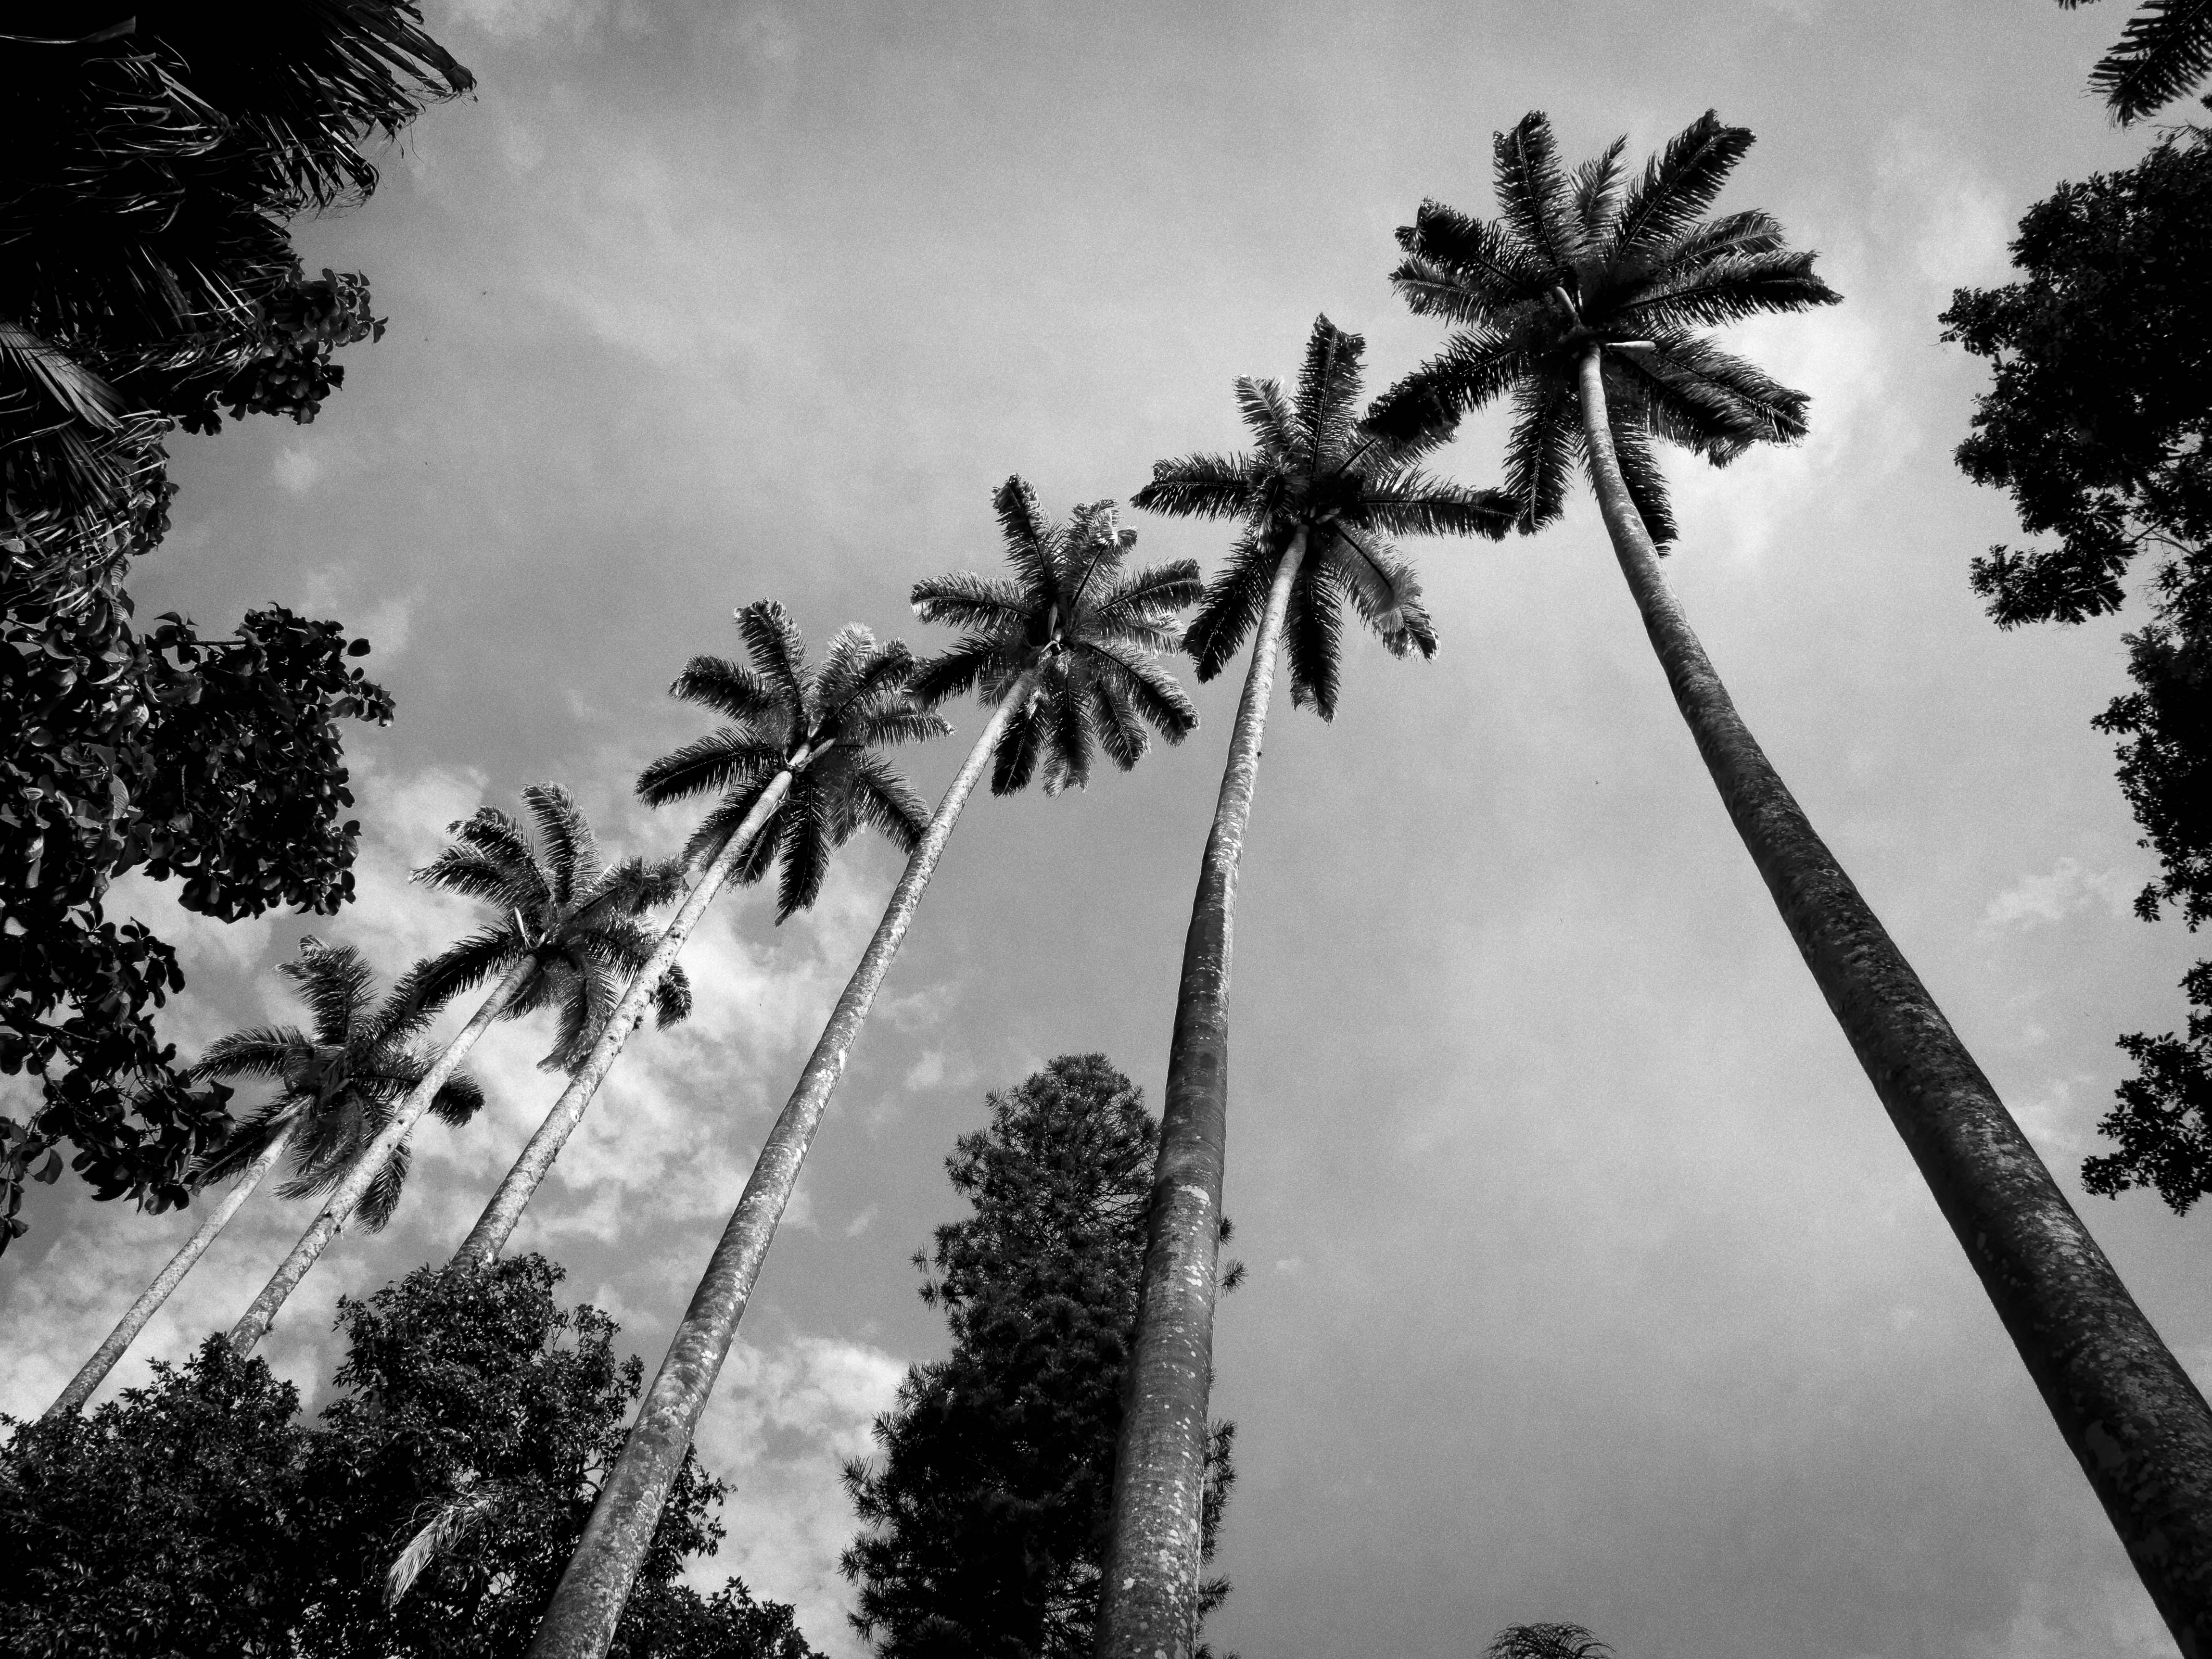
tree, nature, forest, cloud, black and white, plant, sky, photography, sunlight, wind, weather, monochrome, riodejaneiro, monochrome photography, atmospheric phenomenon, woody plant, arecales, palm family